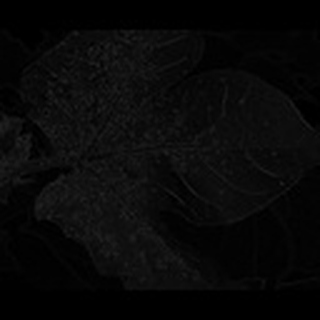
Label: cotton_aphids